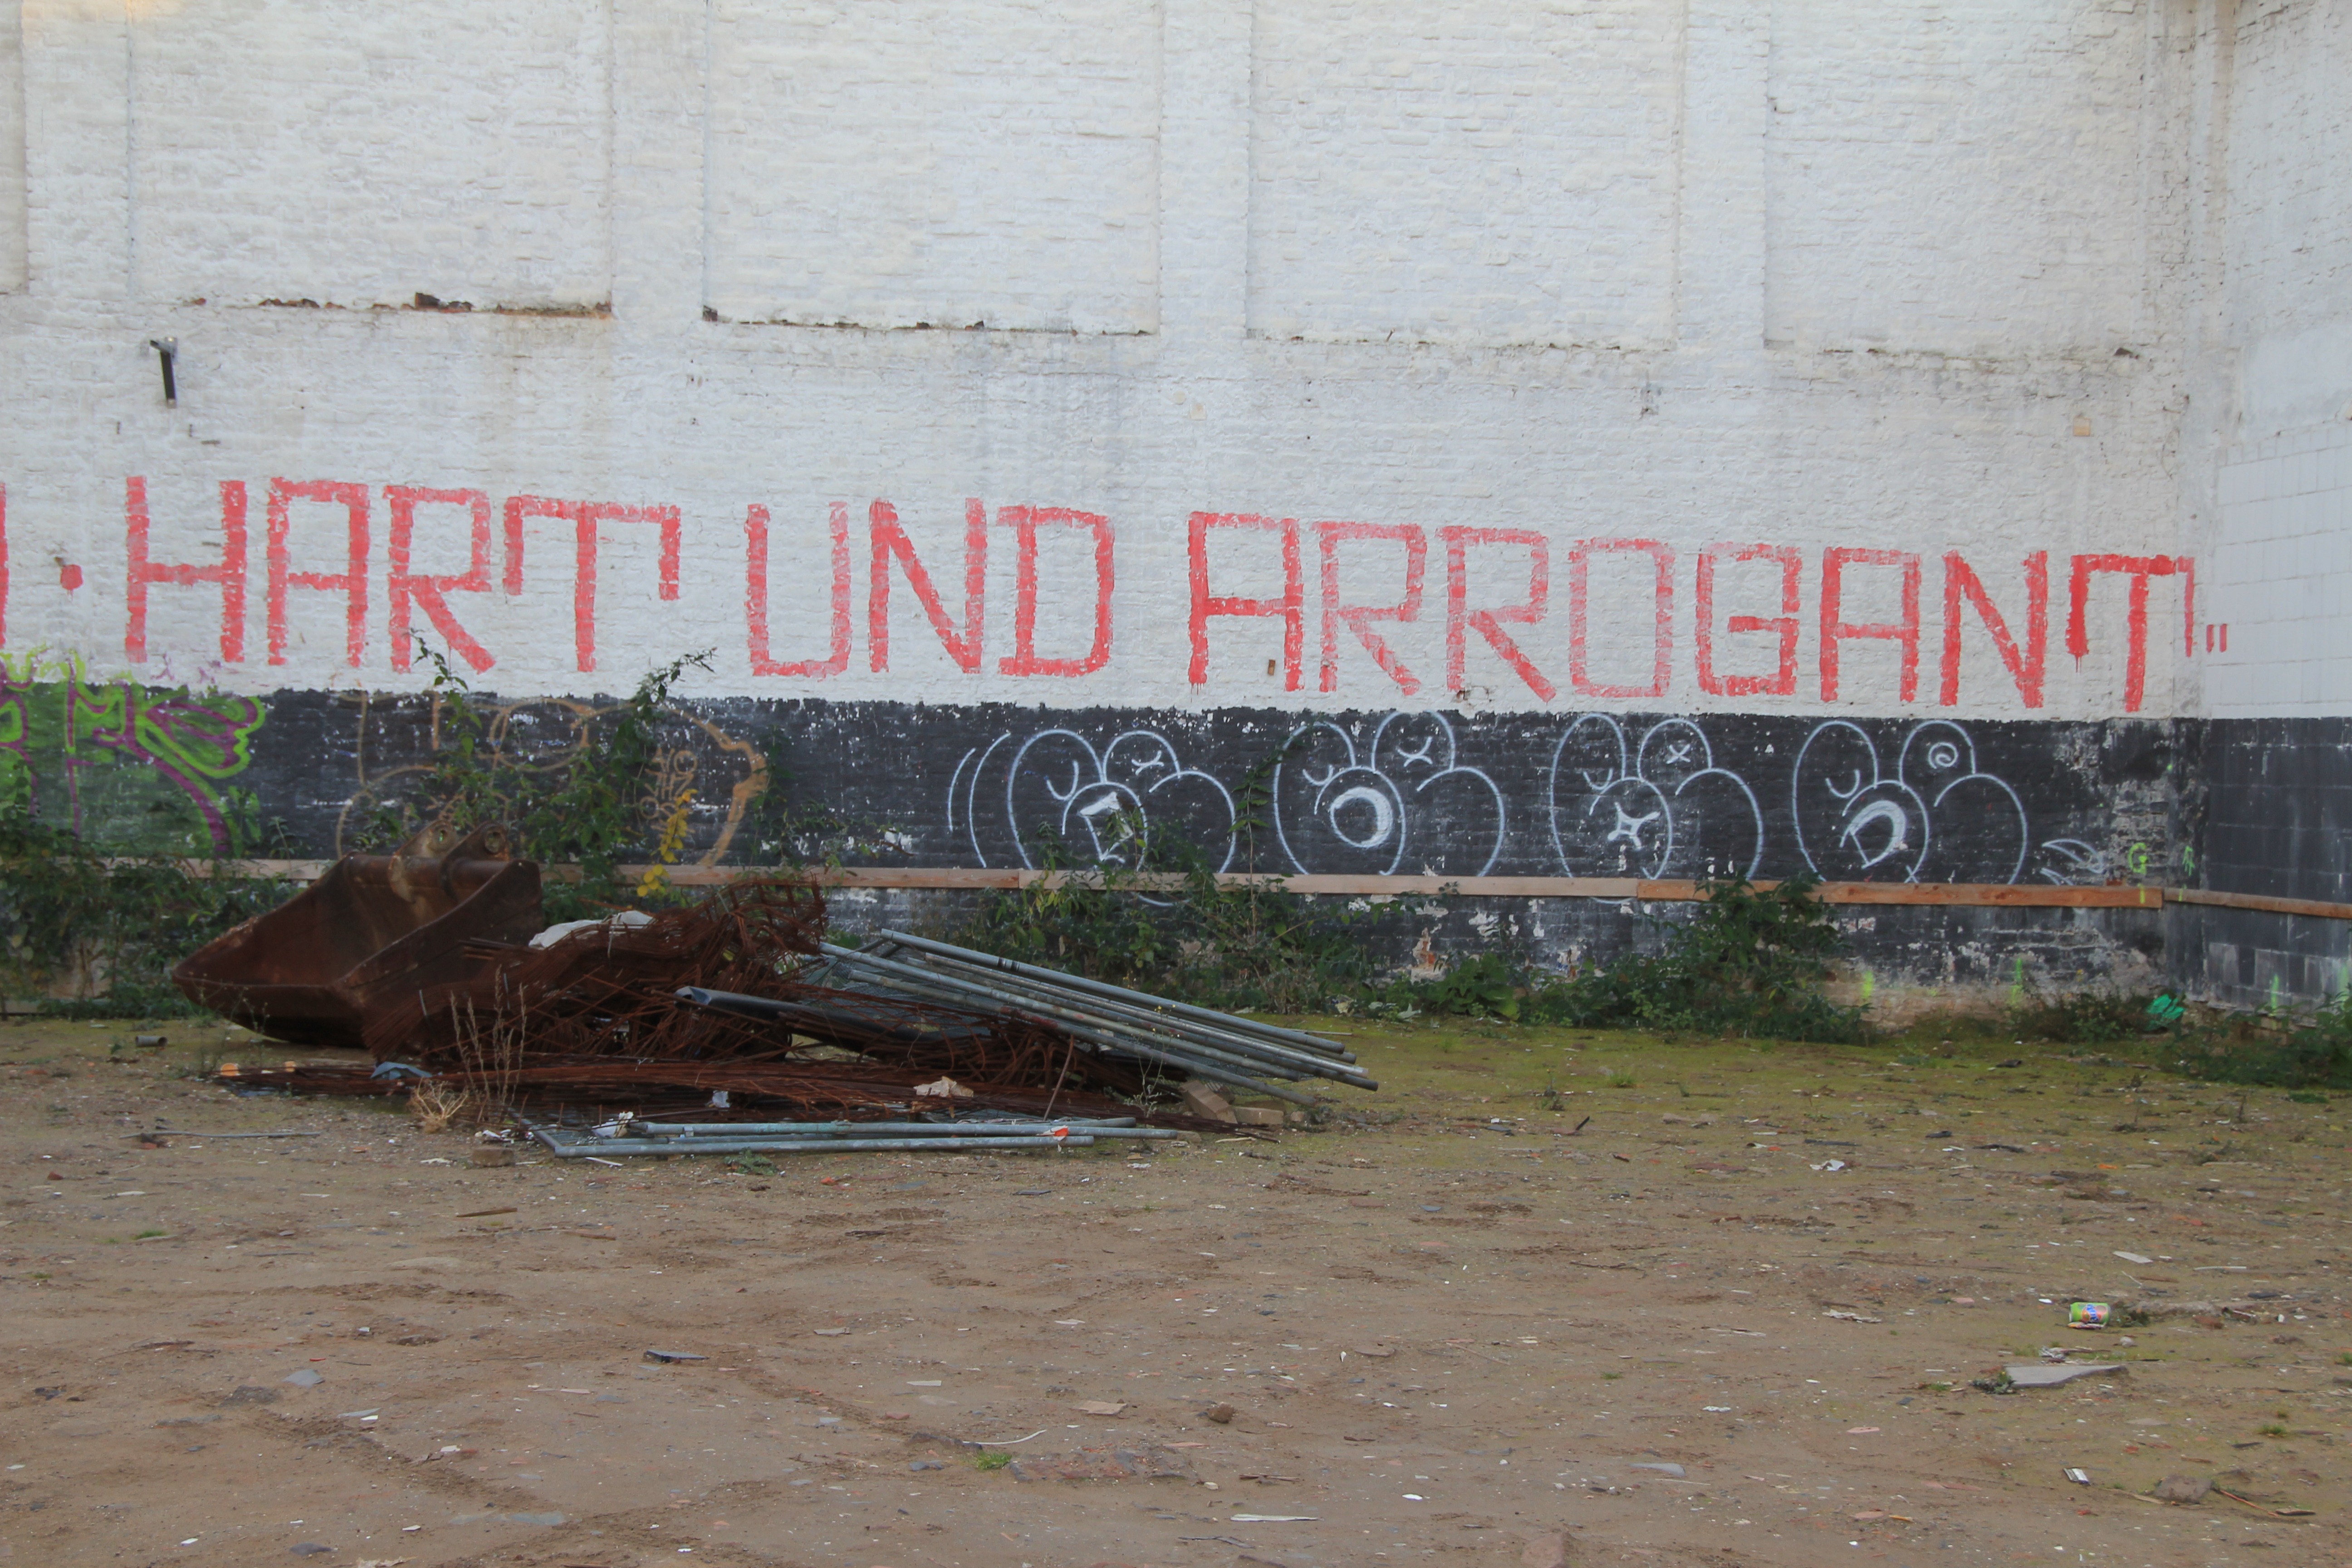
wall, graffiti, art, hard, arrogant, without the words